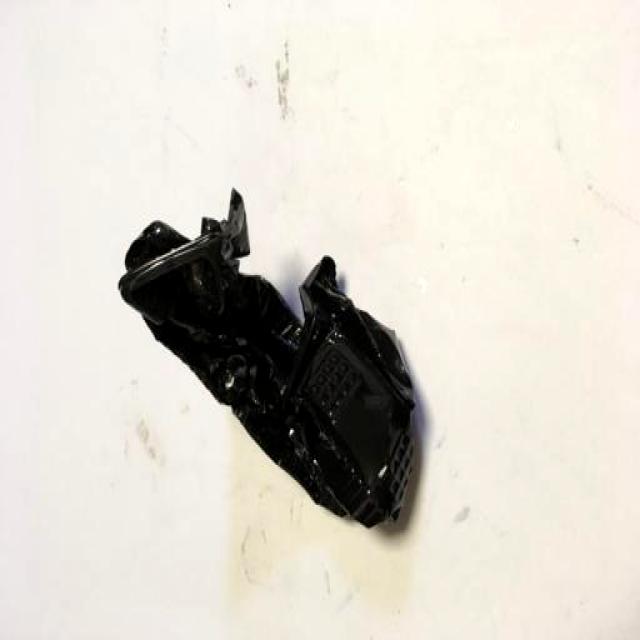
Label: Plastic